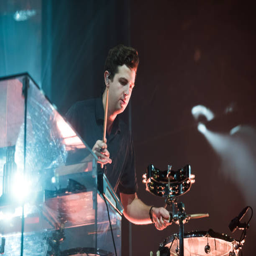
uk garage artist performs on stage .